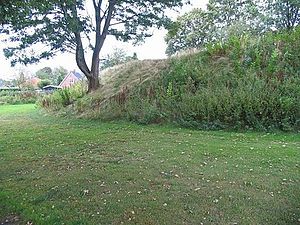
Vangede Batteri
Vangede batteri, batteriets nordlige del
Vangede Batteri er et tidligere militæranlæg, der blev opført i 1887-88. Batteriet indgik i Københavns Befæstning. Vangede Batteri er beliggende mellem Stolpehøj og Horsevej i Vangede nord for København.